Vito Bertoldo

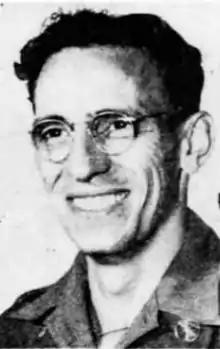
From "The Decatur Review", October 18, 1945

Vito Rocco Bertoldo (December 1, 1916 – July 23, 1966) was a United States Army soldier. A veteran of World War II, he was a recipient of the Medal of Honor for his actions near Hatten, France, in January 1945.